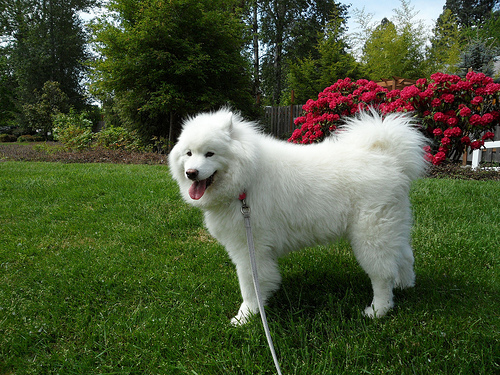
Animal: dog
Breed: samoyed